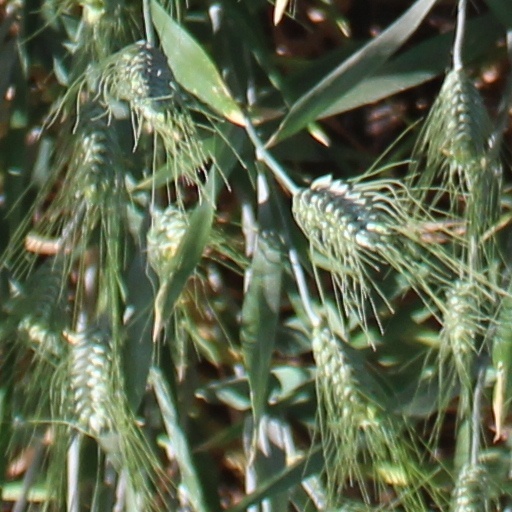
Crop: wheat